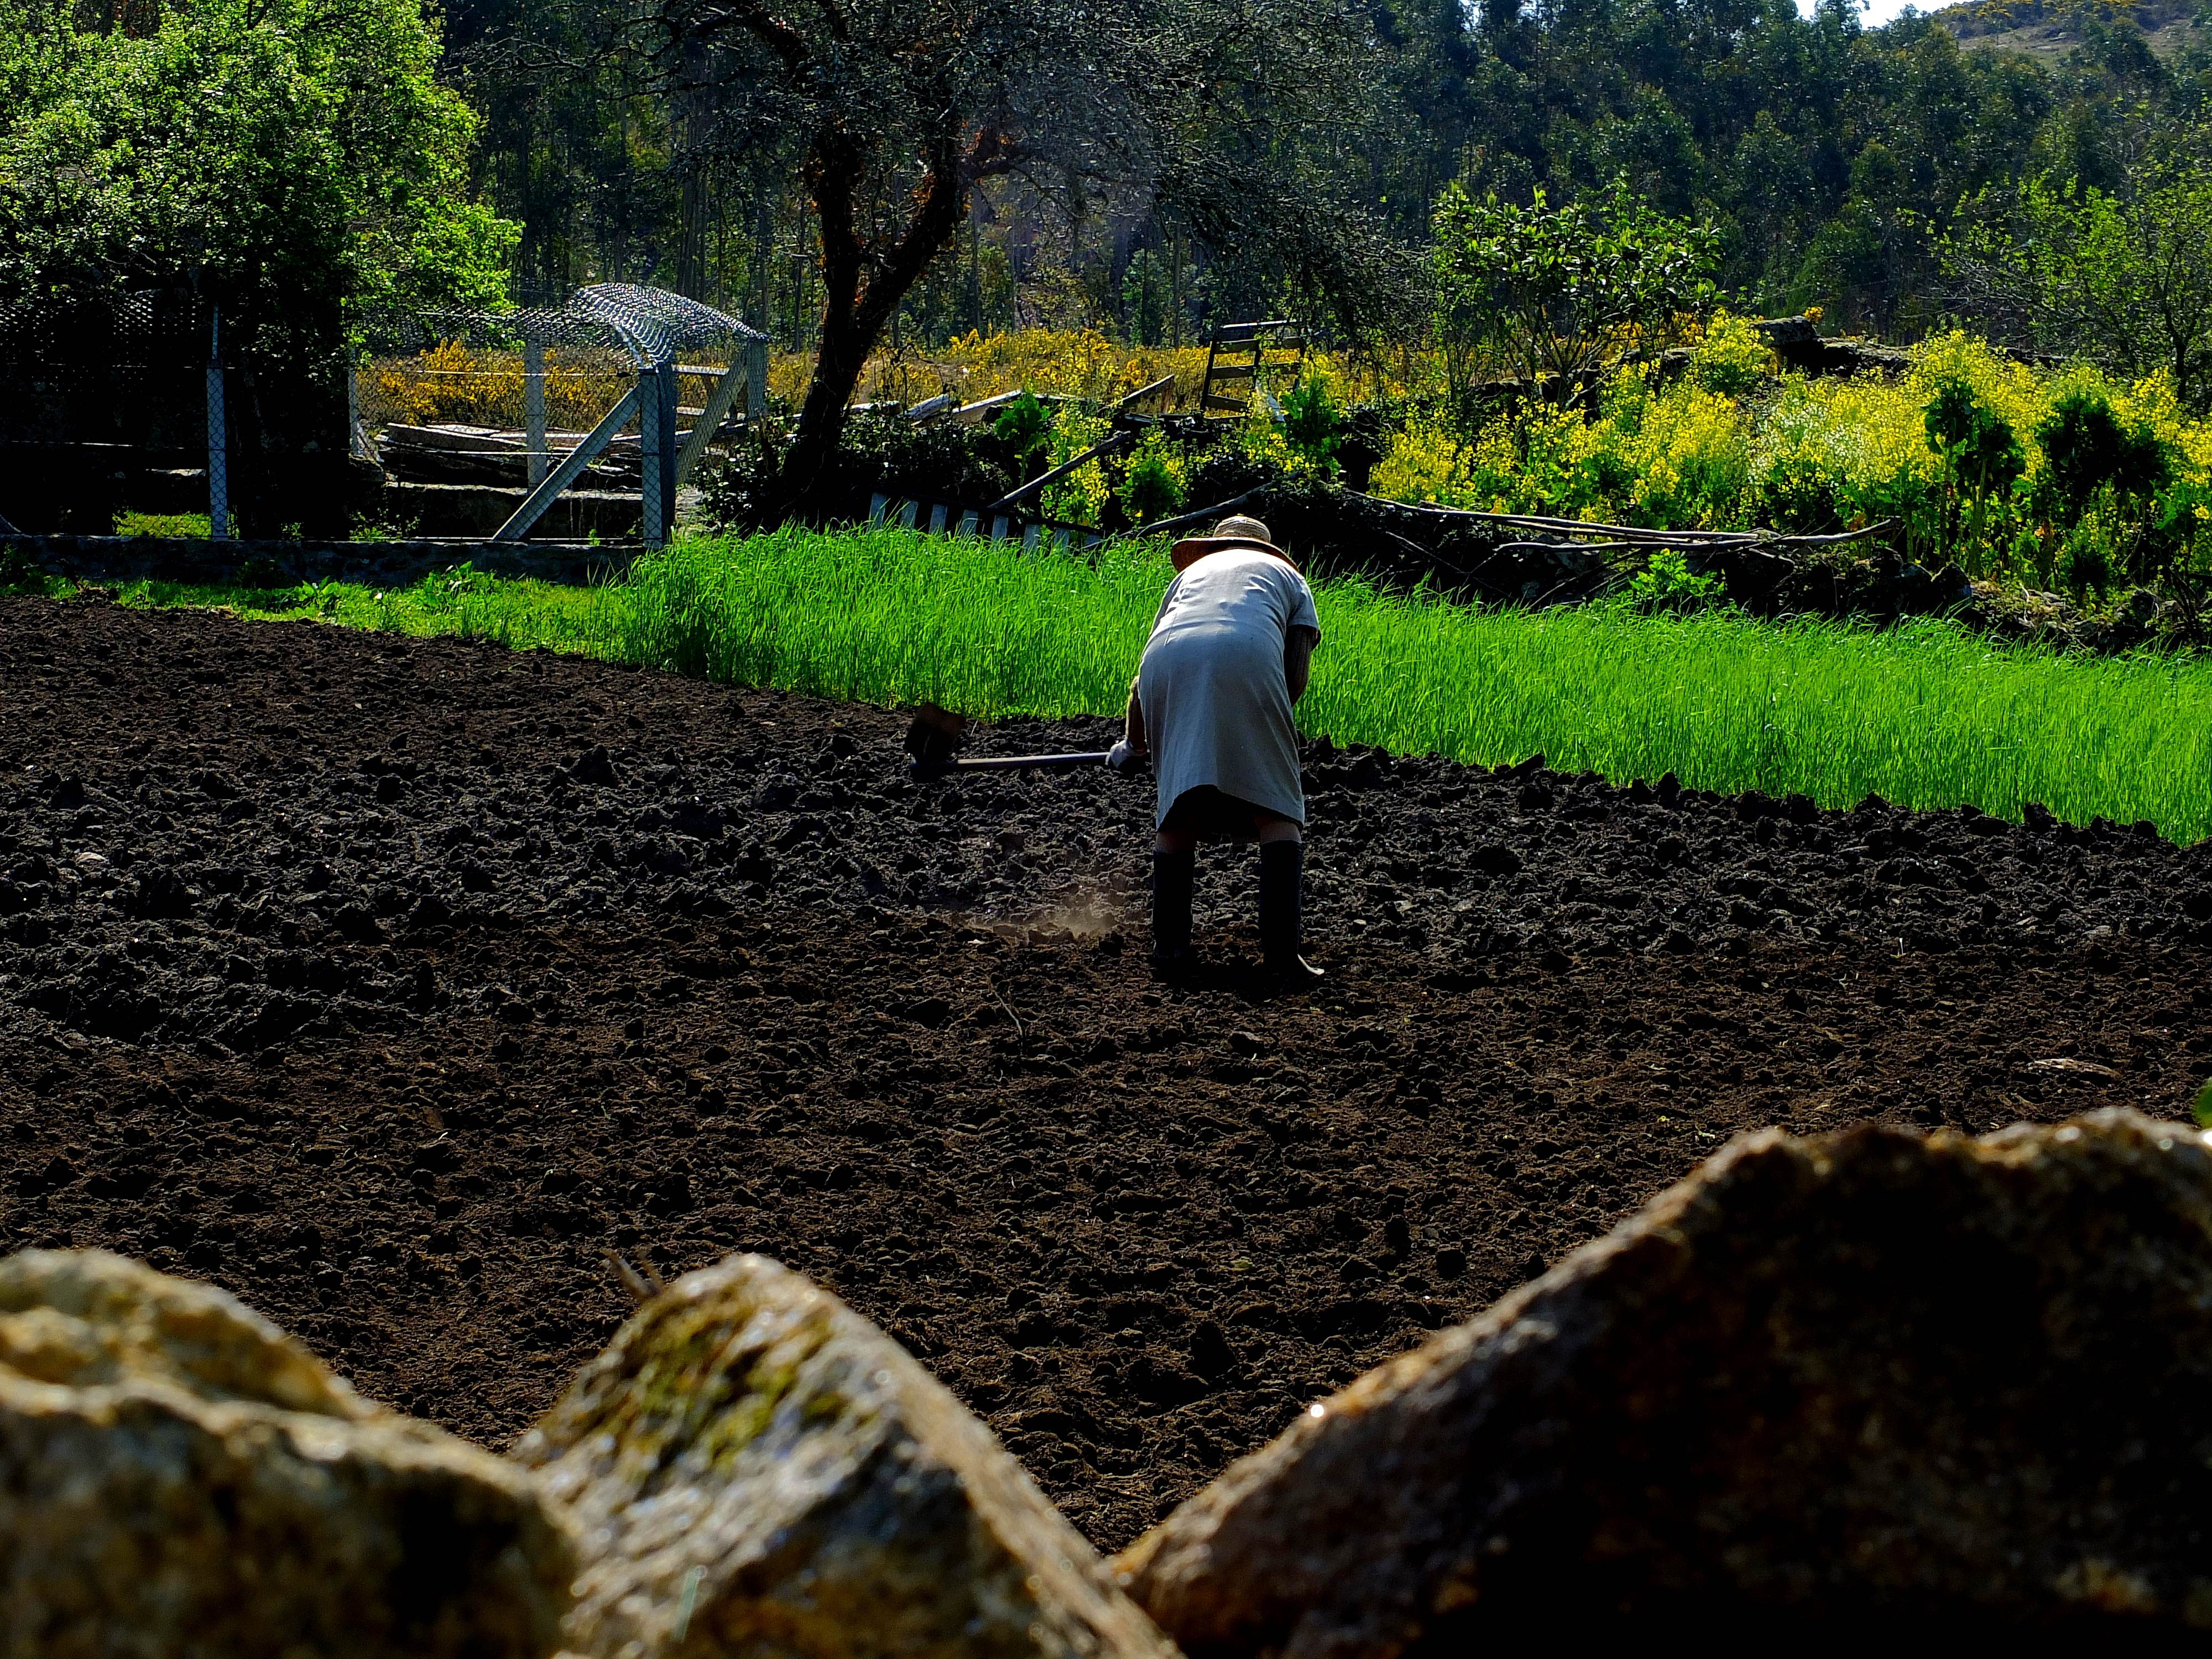
tree, field, farm, green, soil, agriculture, plantation, galicia, pontevedra, espana, ggl1, gaby1, varios, some, fujifilmxs1, rural area, pontevedragaliciaespa a